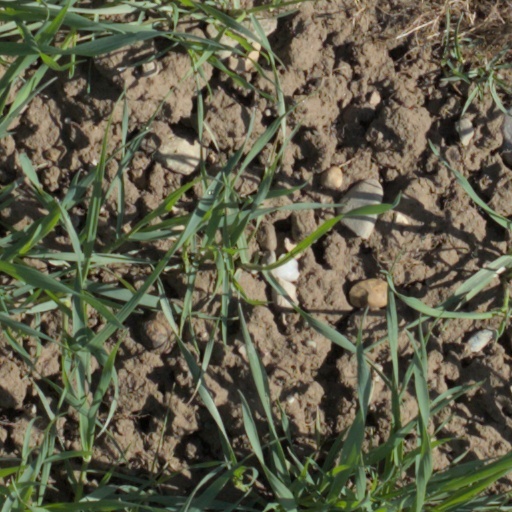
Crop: wheat